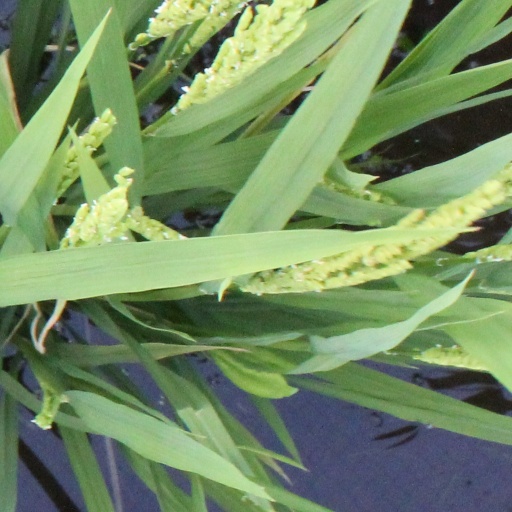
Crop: rice